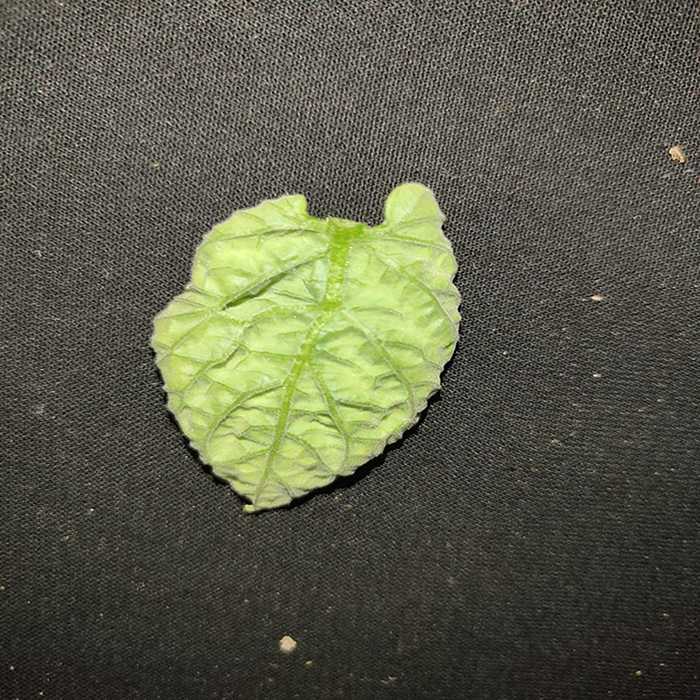
Plant: Tomato
Label: Tomato leaf curl virus